Hérault's 3rd constituency

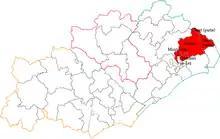
Location of Hérault in France

The 3rd constituency of Hérault is a French legislative constituency in the Hérault "département".